Achel Abbey

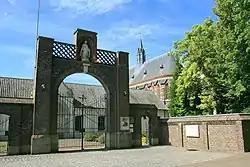
Entrance of the Saint Benedictus-Abbey

The Trappist Abbey of Achel or Saint Benedictus-Abbey or Achelse Kluis (which means hermitage of Achel), which belongs to the Cistercians of Strict Observance, is located in Achel in the Campine region of the province of Limburg (Flanders, Belgium). The abbey was famous for its spiritual life and its brewery, which was one of only a few Trappist beer breweries in the world. Life in the abbey was characterised by prayer, reading and manual work, the three basic elements of Trappist life. The monastic community came to an end in January 2021, with the last two monks moving to Westmalle Abbey.